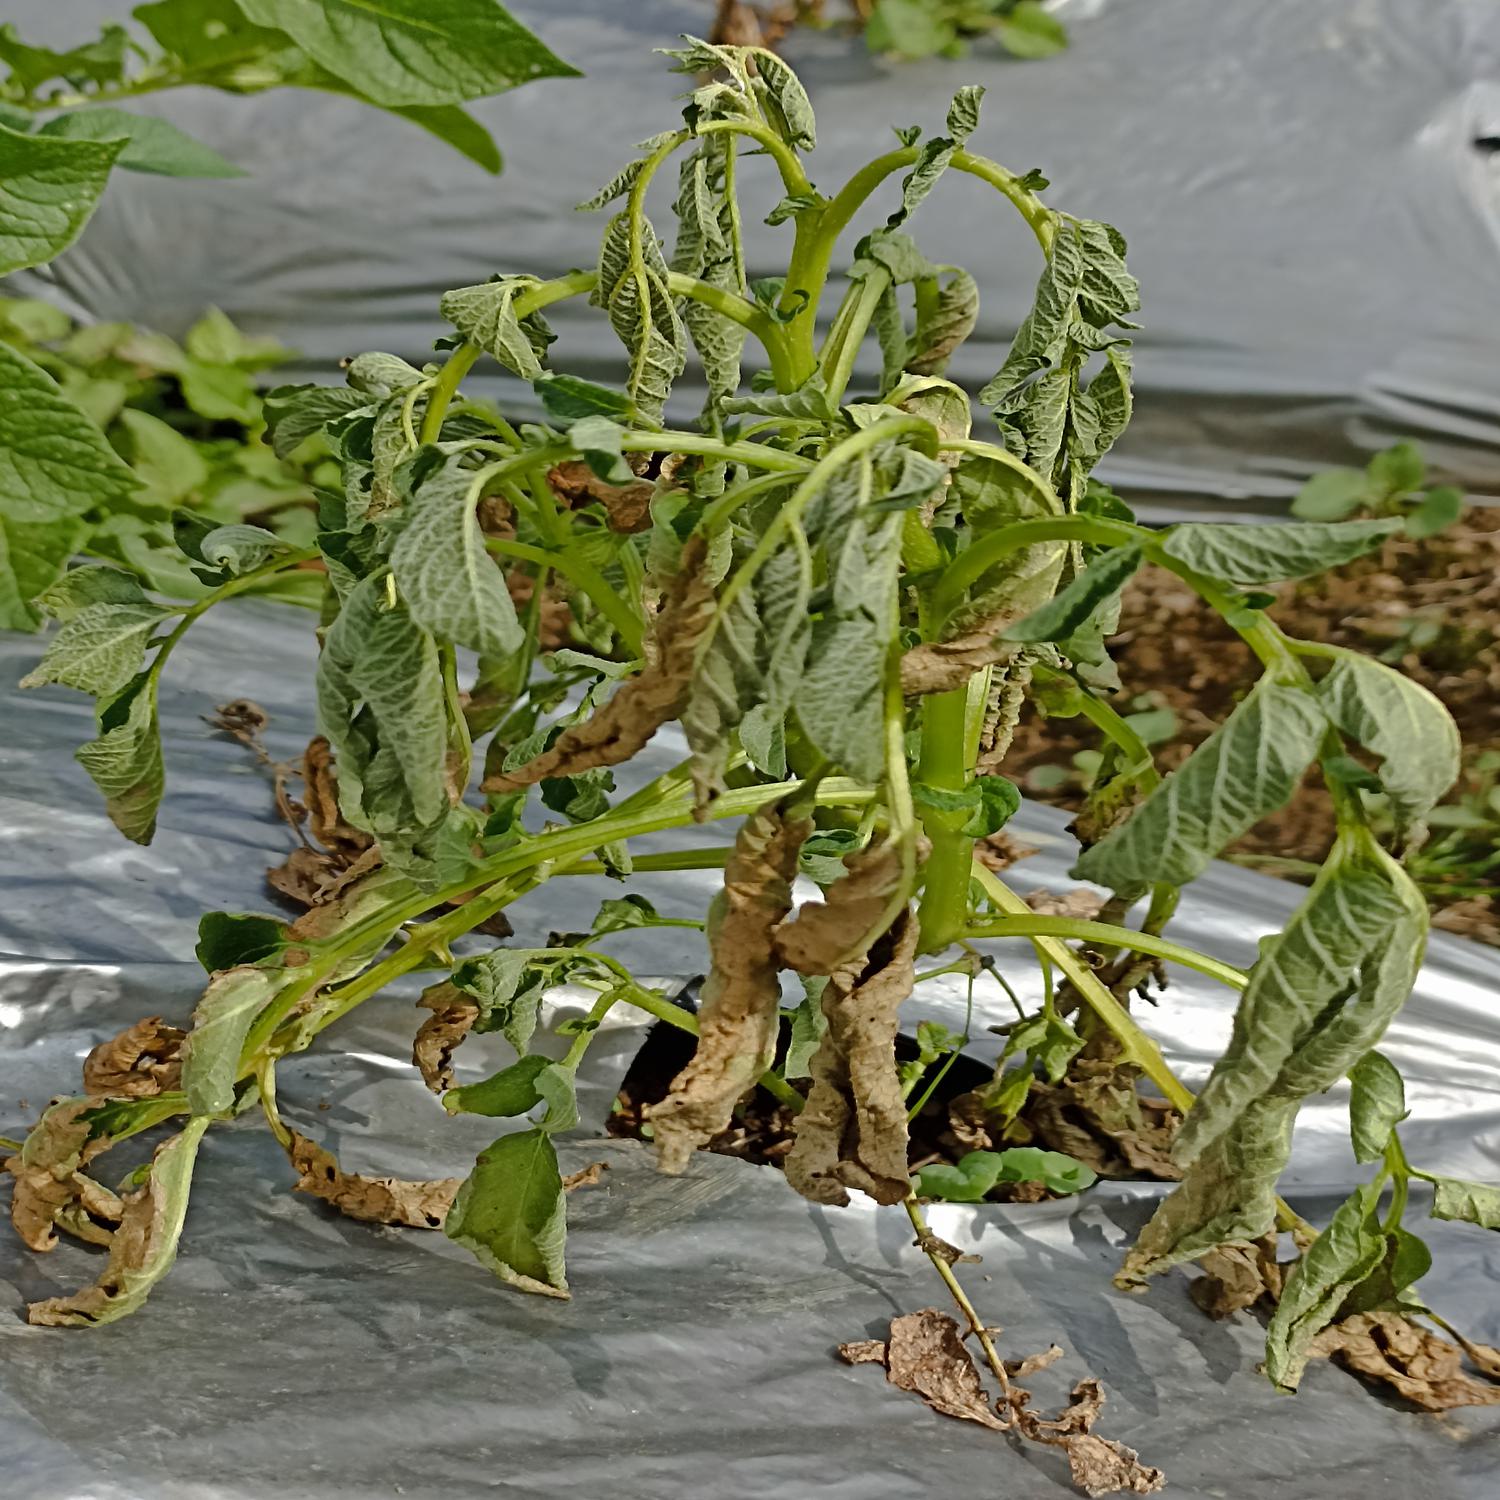
Label: Bacteria